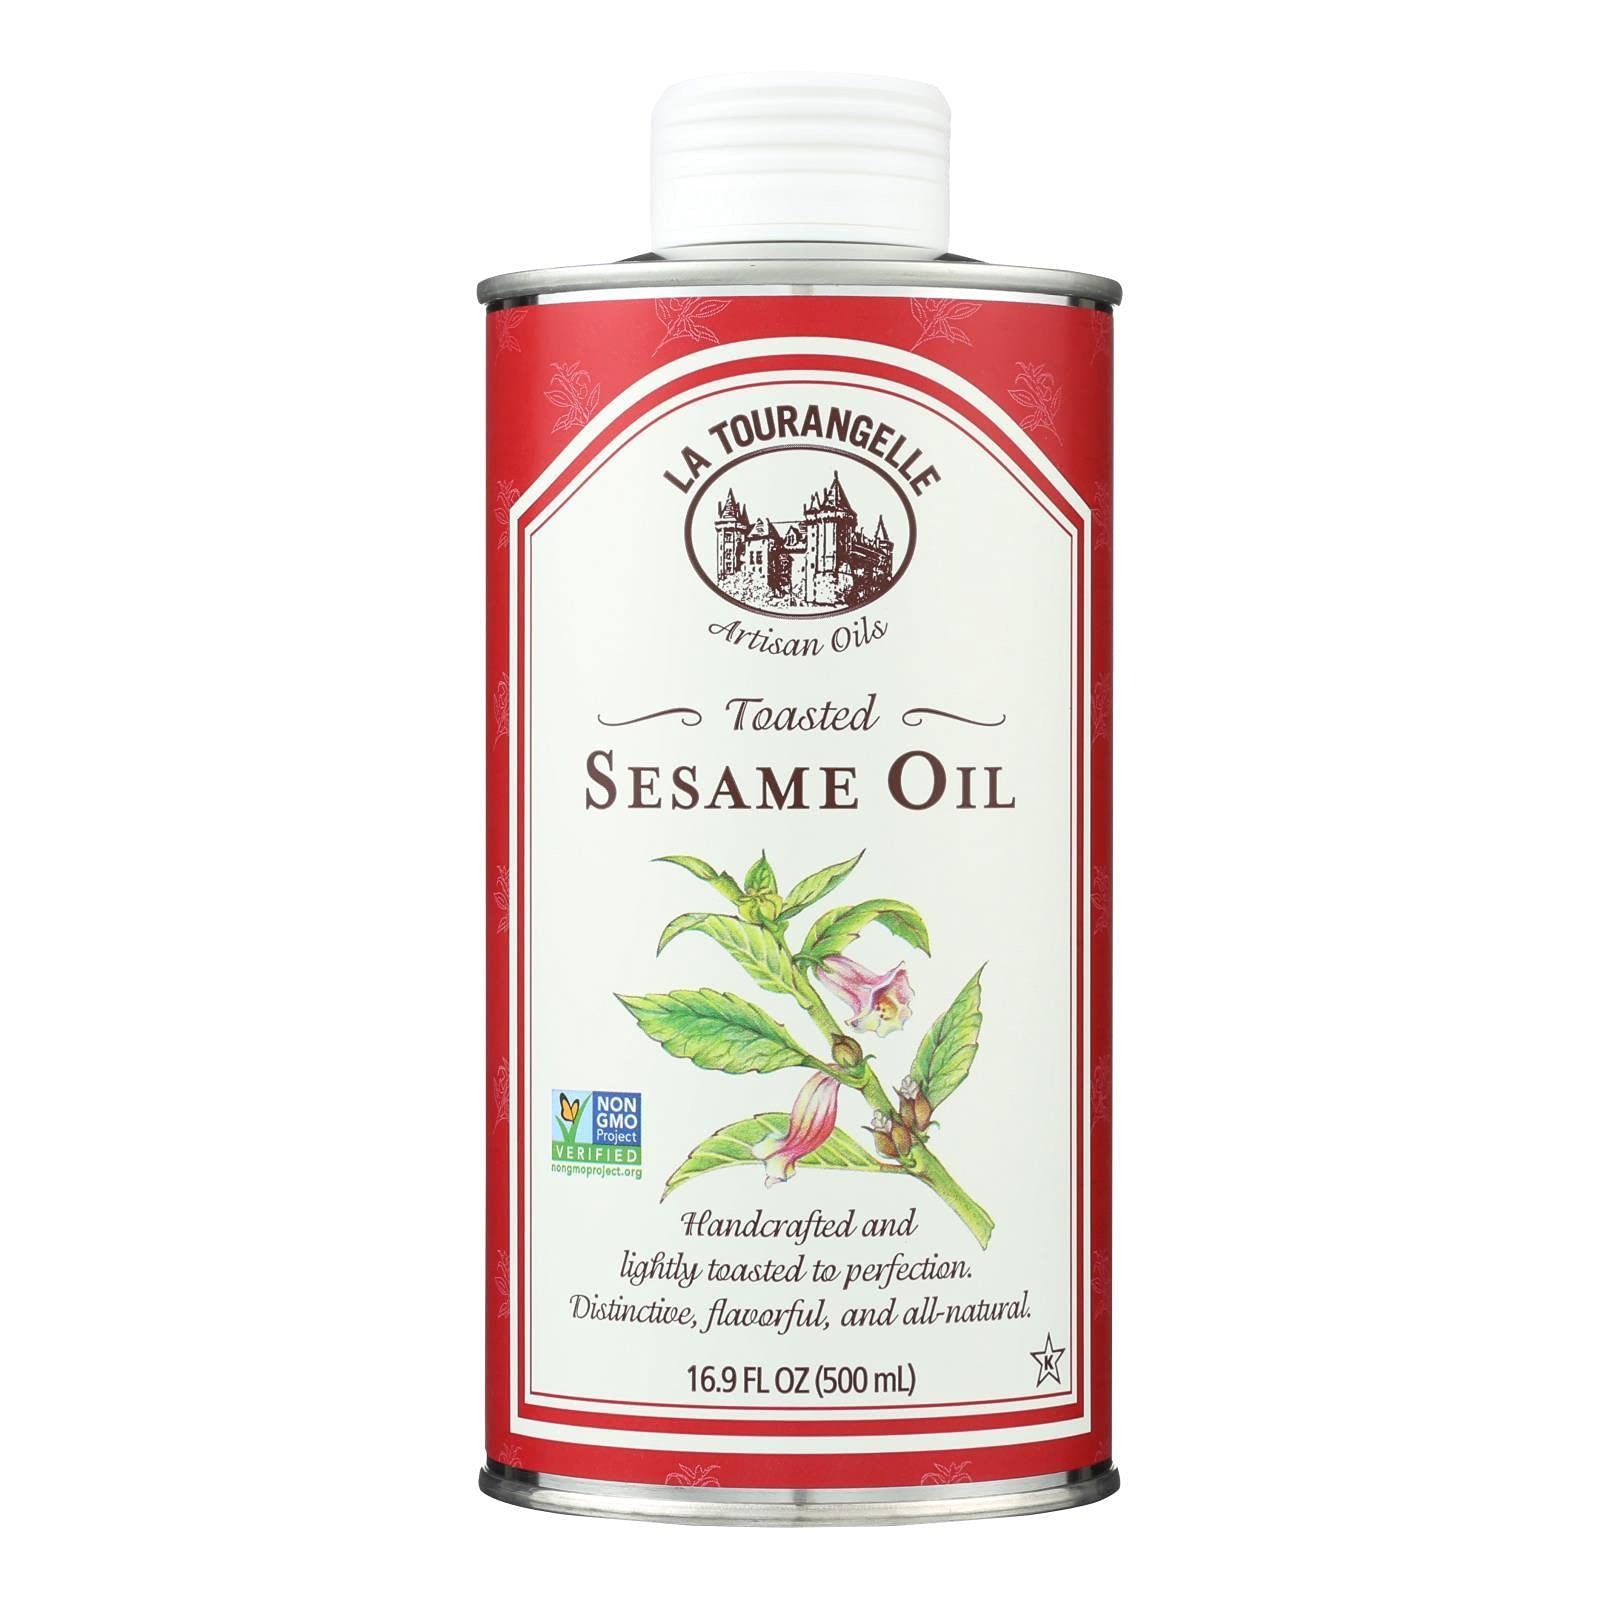
Item Name: La Tourangelle Roasted Sesame Oil, 16.9 Ounce - 6 per case.
Value: 6.0
Unit: bottle

Price: 9.97